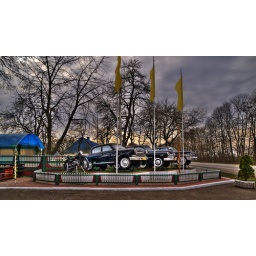
Found these cars on display while driving towards Lviv on the Kiev road ( around 30km from Lviv )